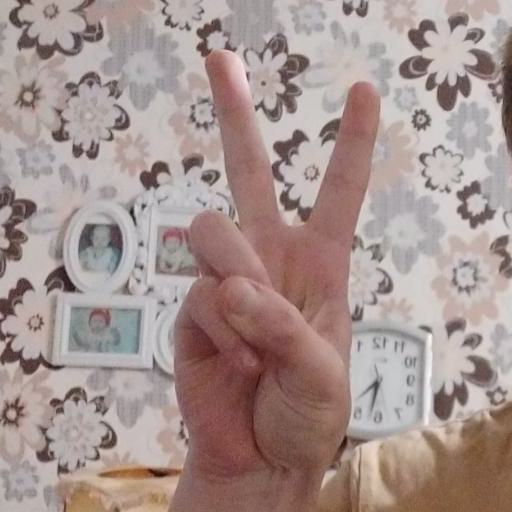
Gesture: peace